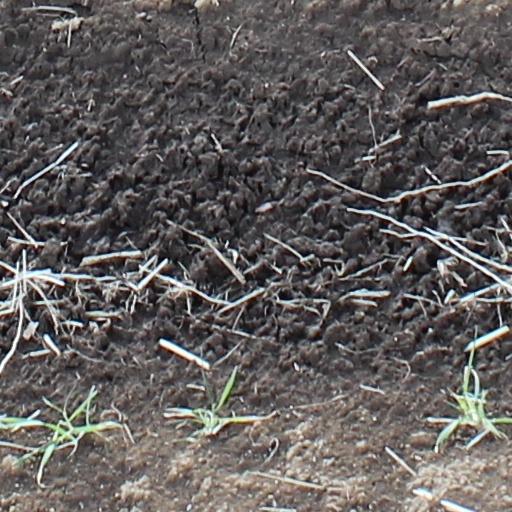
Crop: wheat